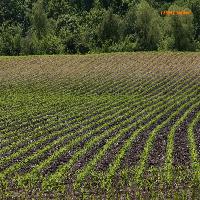
Weather: cloudy or overcast